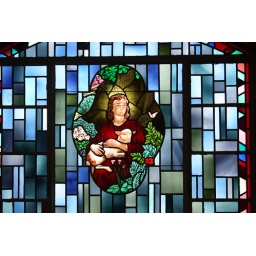
A delightful window in the pastor's office of Floresville UMC